Lockheed Martin F-35 Lightning II procurement

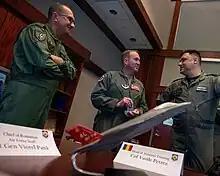
The Romanian delegation taking part in an F-35 conversion tour at Dannelly Field

Japan's arms export ban has kept it out of the development phase of the F-35 project, which has contributed to the decline of its arms industries so Japan is considering an off the shelf purchase of the F-35 with no national industrial participation. Lockheed Martin has offered final assembly of the Japanese F-35s to Japanese industry, along with "maintenance, repair and upgrade capability". In October 2011 Lockheed upped the amount of workshare to be offered to the Japanese to include manufacture of major components and engine assembly. This is because the United States government has now allowed Lockheed to reveal confidential technologies to Japanese firms.